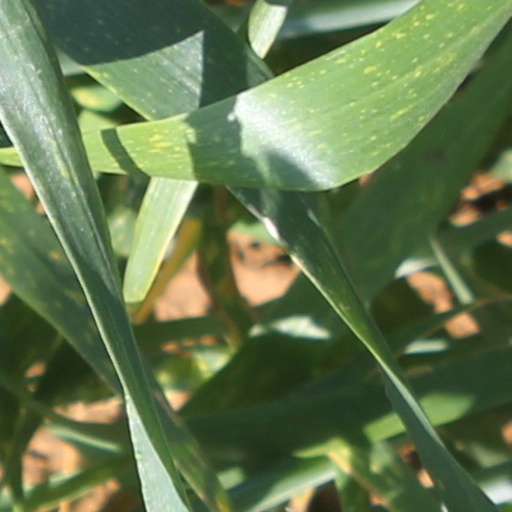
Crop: wheat